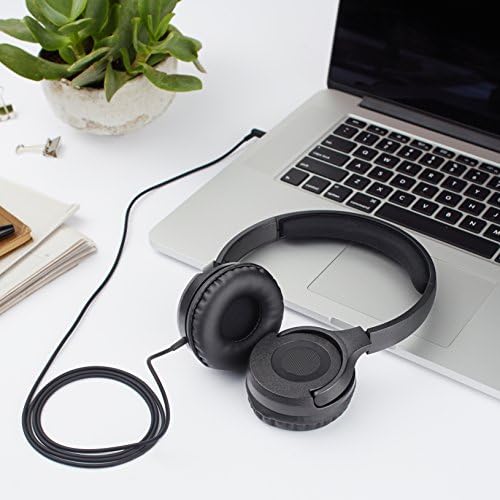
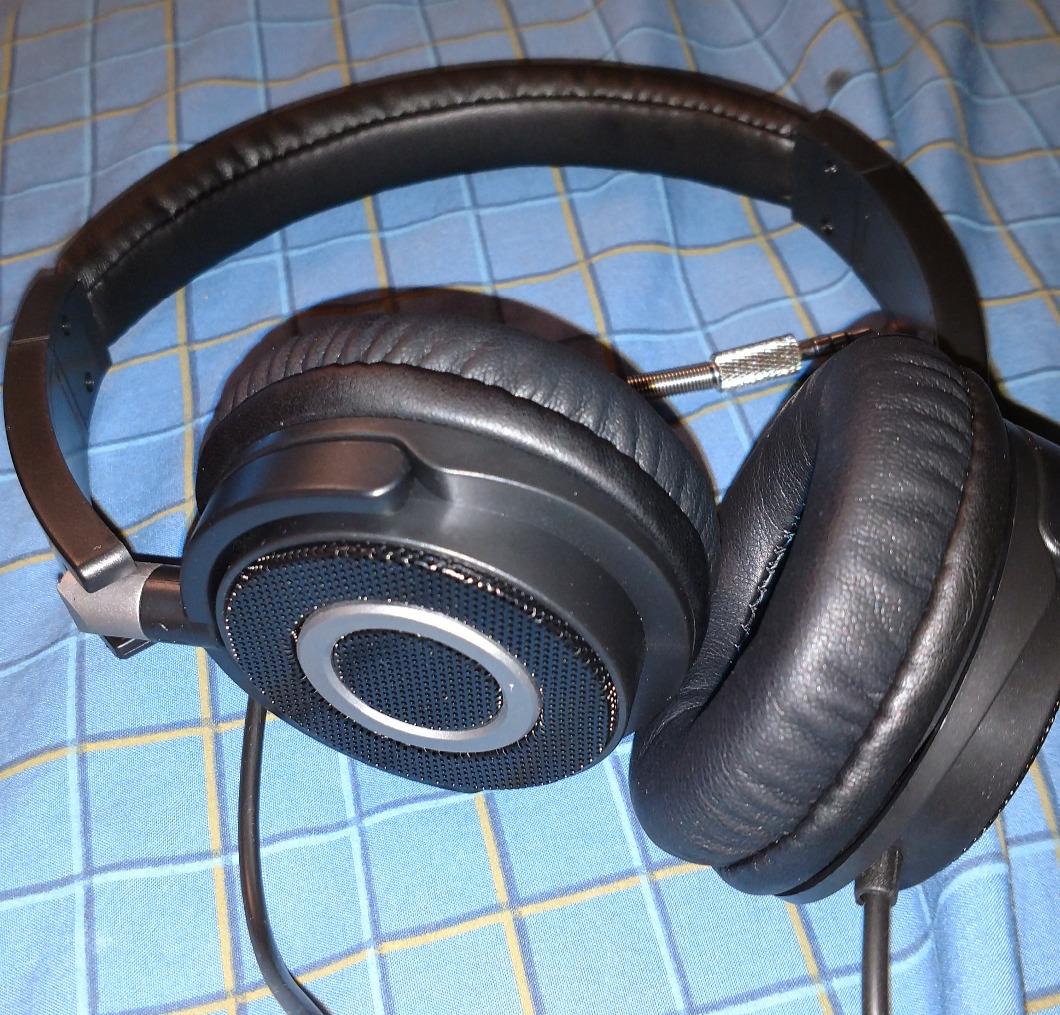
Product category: headphones
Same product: yes